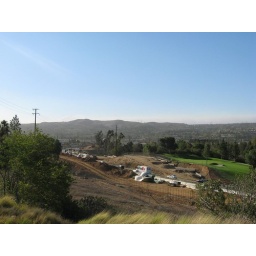
The intersecttion at the botton of the hill is going to be a overpass that goes over the railroad tracks.